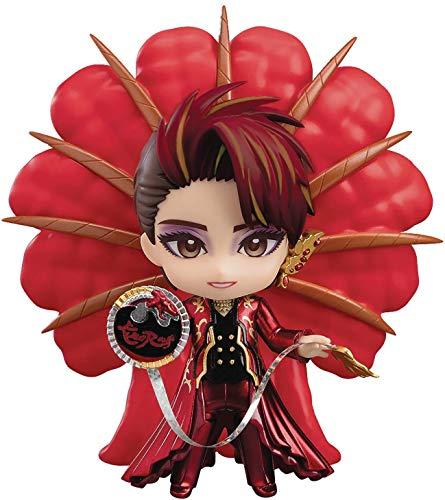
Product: Good Smile Amazing Star Killer Rouge: Yuzuru Kurenai Nendoroid Action Figure, Multicolor SEP188008
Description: Top Star of the Takara revue's Star troupe, yuzuru kurenai has been transformed into a Nendoroid.
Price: $59.99
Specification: ProductDimensions:3.9x1.5x1.5inches|ItemWeight:12ounces|ShippingWeight:12ounces(Viewshippingratesandpolicies)|ASIN:B07JGMFS7R|Itemmodelnumber:SEP188008|Manufacturerrecommendedage:15yearsandup